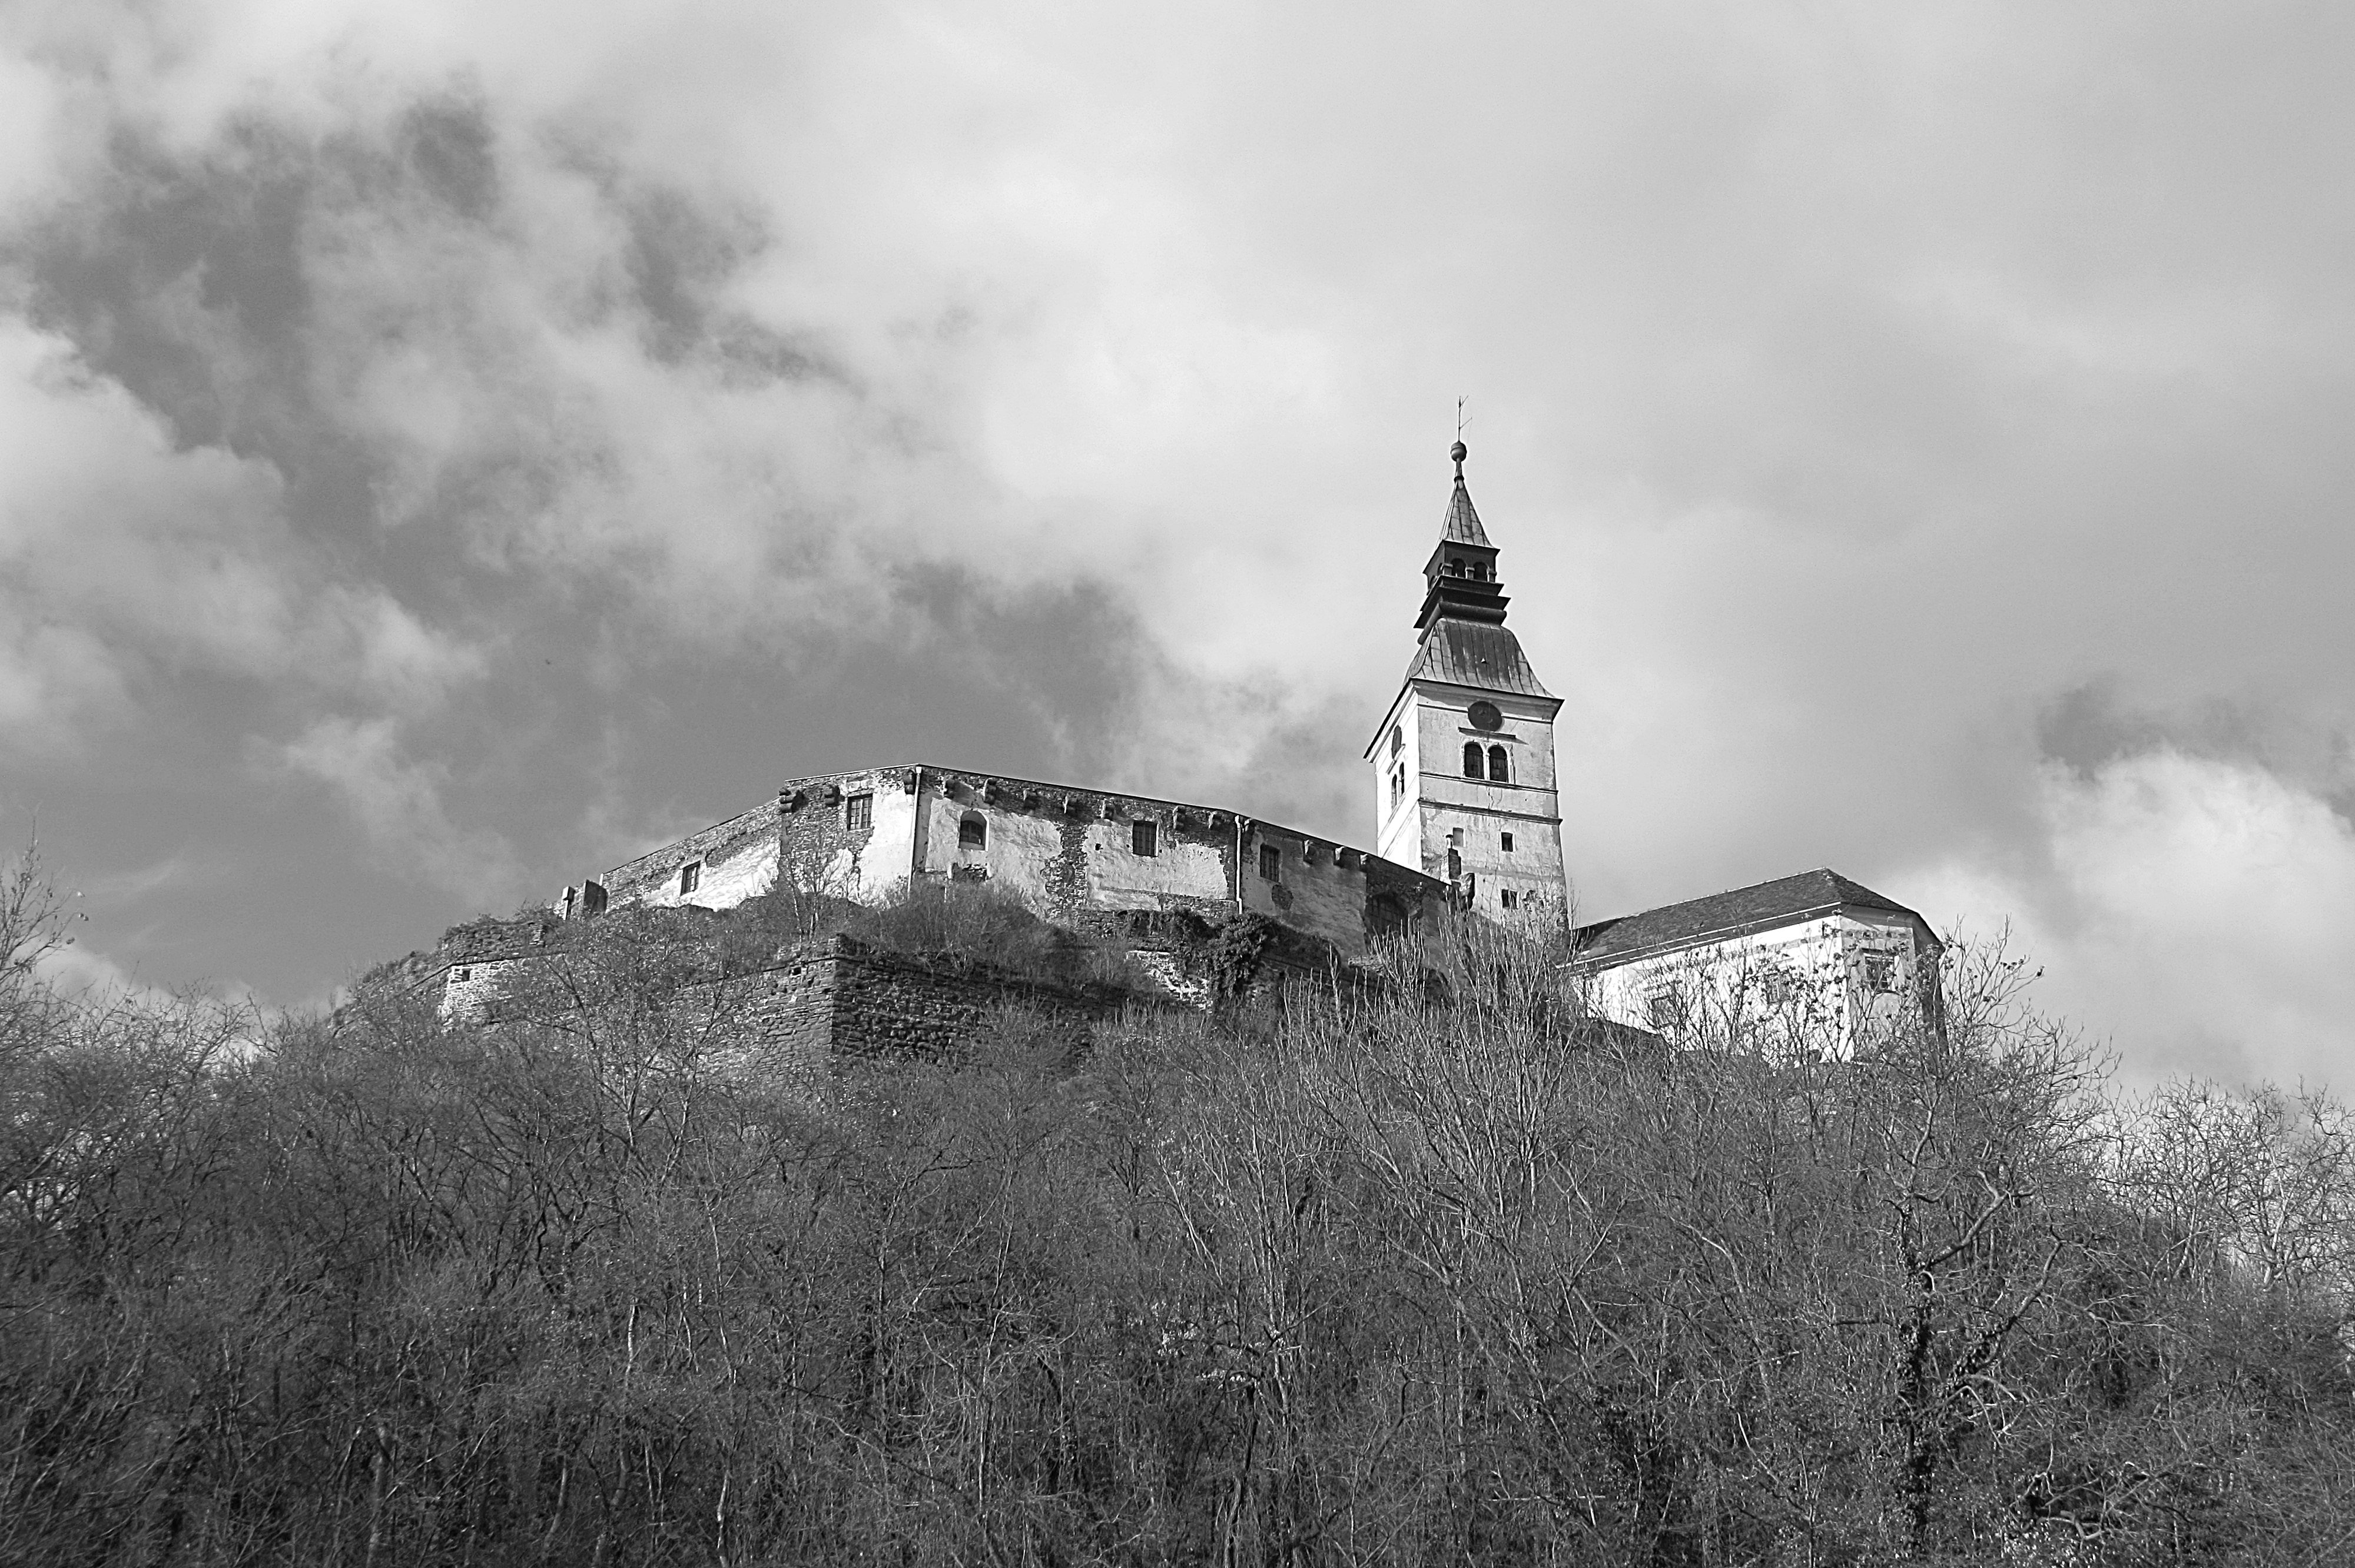
mountain, snow, winter, cloud, black and white, sky, white, photography, house, hill, tower, weather, castle, monochrome, fortress, rural area, monochrome photography, atmospheric phenomenon, g ssing